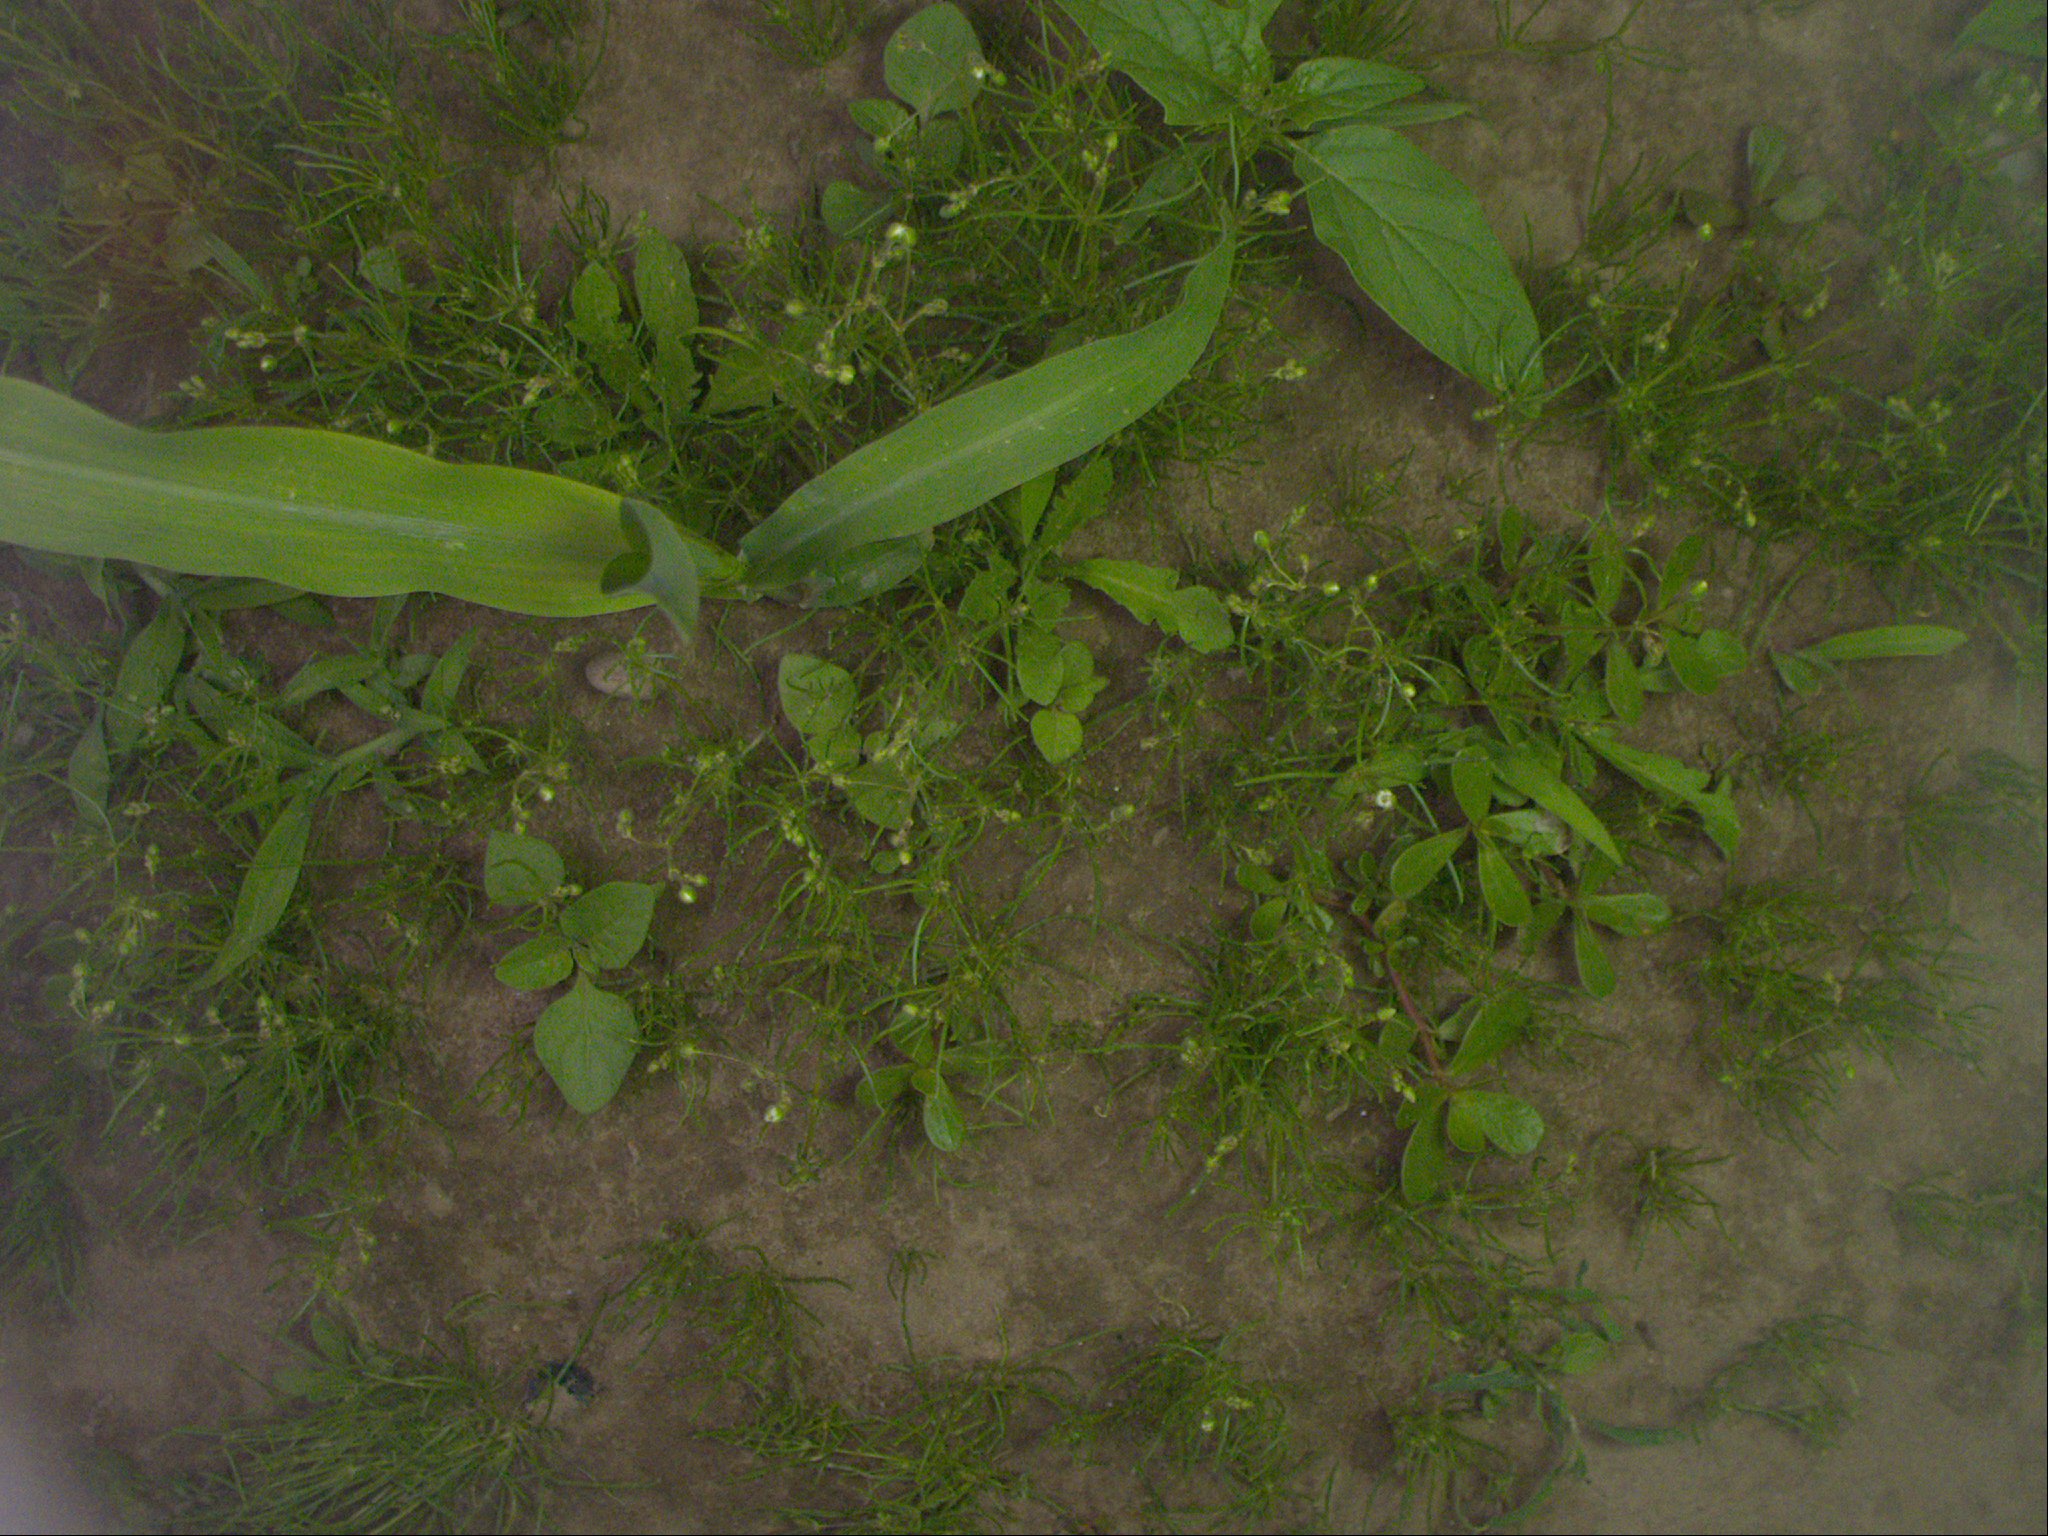
Crop: maize
Objects: maize, stem_maize